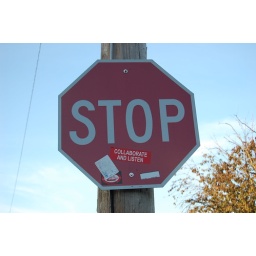
stop sign near my house